Battle of Mughar Ridge

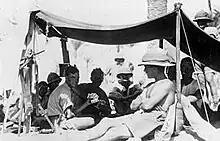
A number of men dressed in shorts and shirts with sleeves rolled up, one in a singlet sit in the shade of an awning. Several wear pith helmets, one of whom sits in the sun shirtless outside the awning leaning against a pole holding up the awning.

The delay caused by these rearguards may have seriously compromised the British Empire advance as there was not much time to conclude military engagements in southern Palestine. The winter rains were expected to start in the middle of the month and the black soil plain which was currently firm, facilitating the movements of large military units would with the rains become a giant boggy quagmire, impassable for wheeled vehicles and very heavy marching for infantry. With the rains the temperatures which were currently hot during the day and pleasant at night would drop rapidly to become piercingly cold. In 1917 the rains began on 19 November just as the infantry began their advance into the Judean Hills.